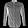
Label: Shirt